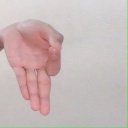
अक्षर: ज्ञ